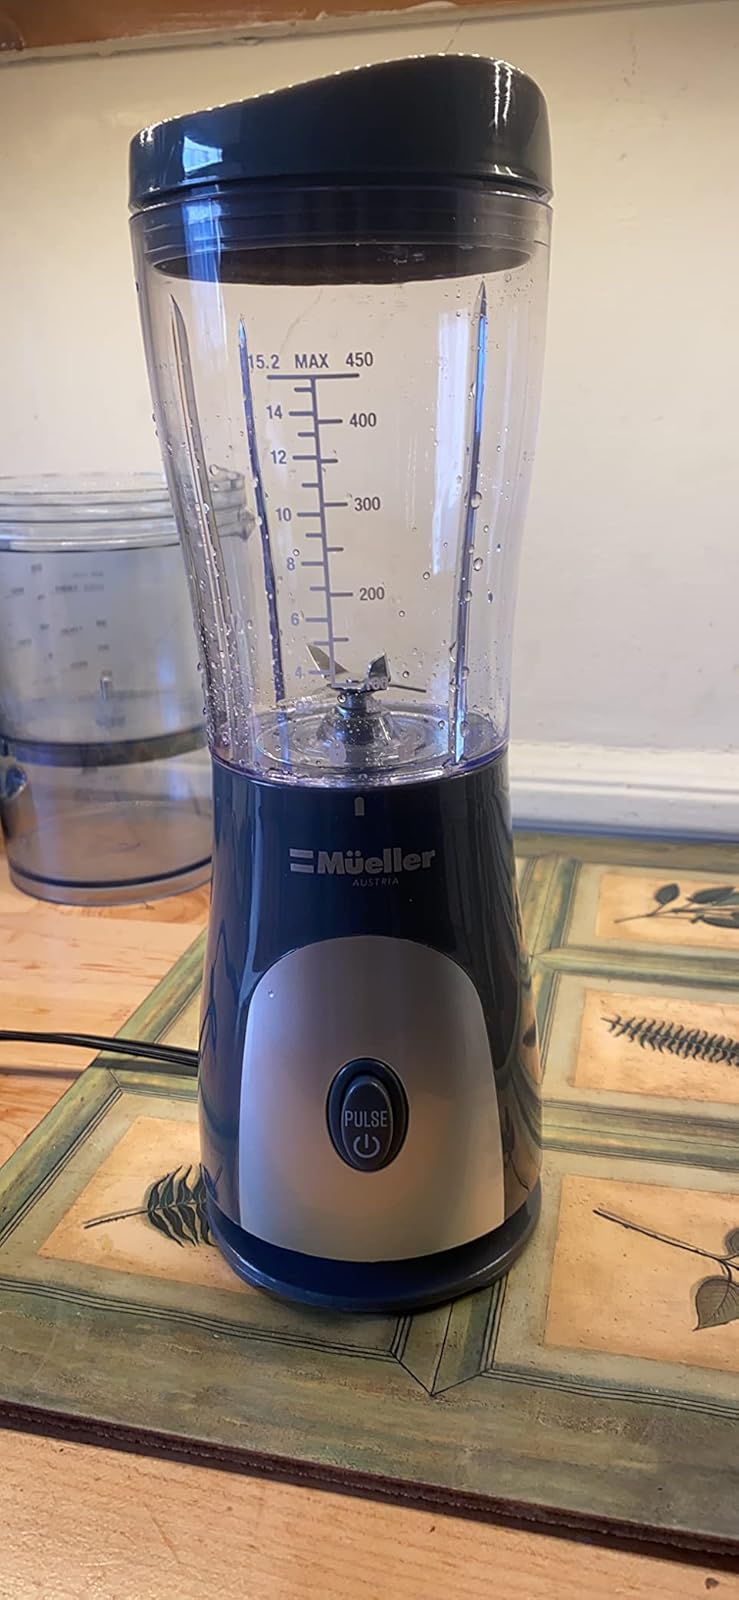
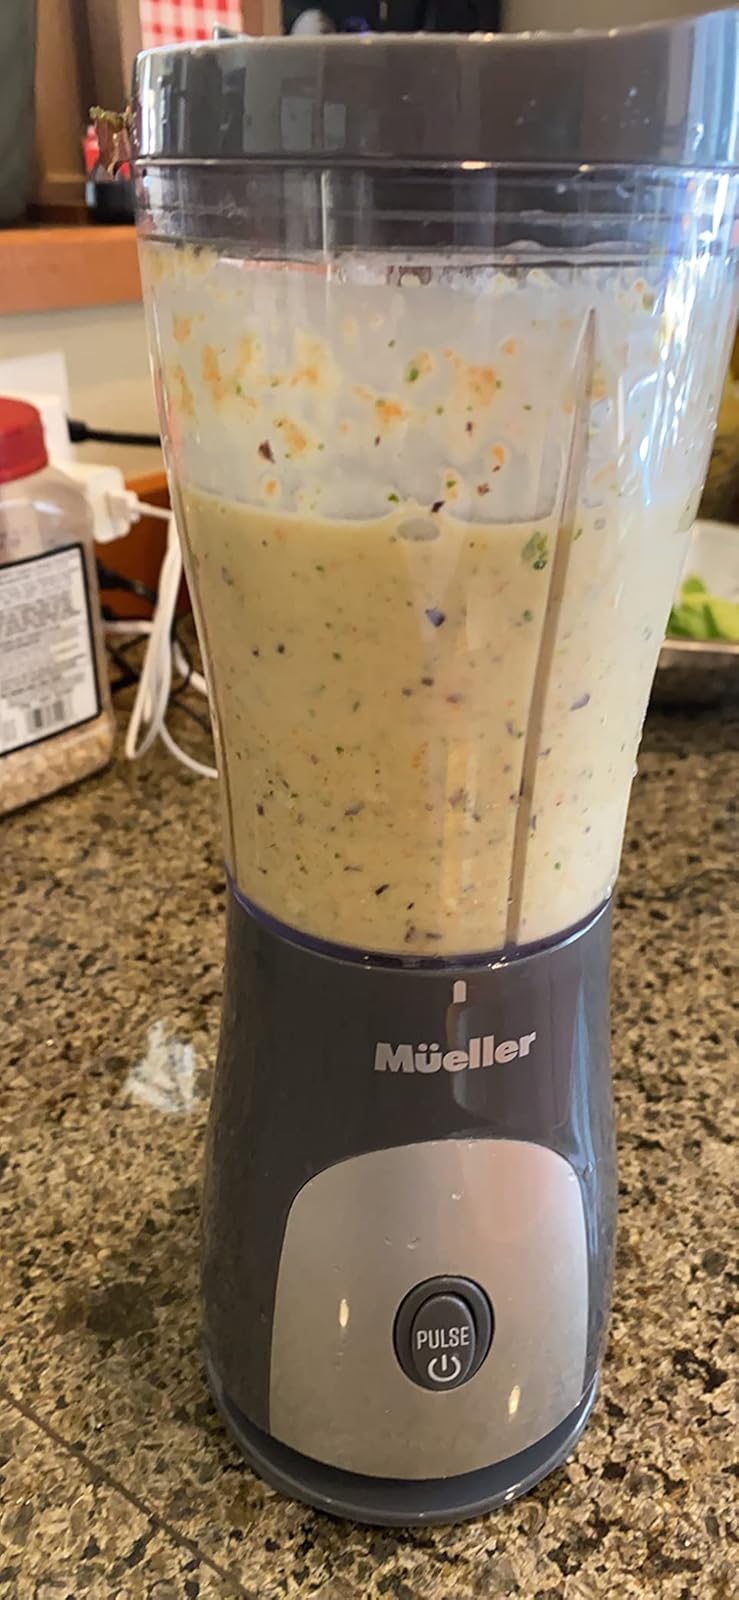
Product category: items_blender
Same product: yes